Florida State Road 41

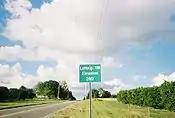
CR 41 in Pasco County climbs LeHeup Hill, among others.

In Zephyrhills, Route 41 breaks away as a County Road that was originally a state road. From this point to the intersection with Daughtery Road, it runs along the west side of a former Seaboard Air Line Railroad line which was abandoned in the early-1970's. Between Zephyrhills and Dade City, the road is known mainly as Fort King Road. At one point it runs on top of LeHeup Hill, which at is one of the highest points in Pasco County. After crossing SR 52 (formerly County Road 52 Alternate), it runs towards the back of Pasco High School. Within the Dade City Limits, it becomes South 17th Street. Concurrent with CR 52 between South 17th Street and North 21st Street, and then immediately with County Road 578 between Saint Joe Road and Lock Street.